Arata Izumi

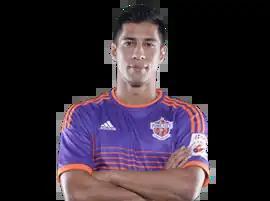
Izumi with FC Pune City in 2017

As player he can play anywhere on midfield and also as a False 9. Mostly Izumi likes to operate behind the striker or as a playmaker but also can play in as winger for his crossing abilities. Although, he has been criticized sometimes for lack of consistency throughout his career.